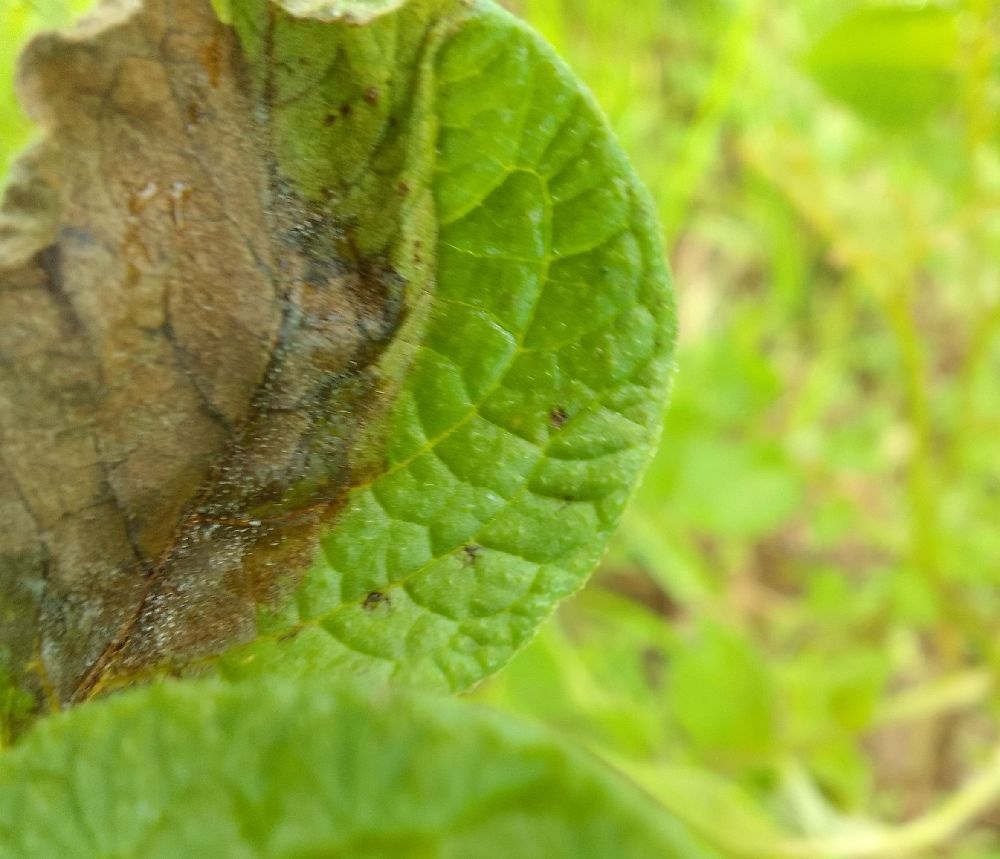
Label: Late blight